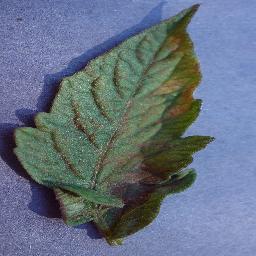
Label: Tomato___Leaf_Mold